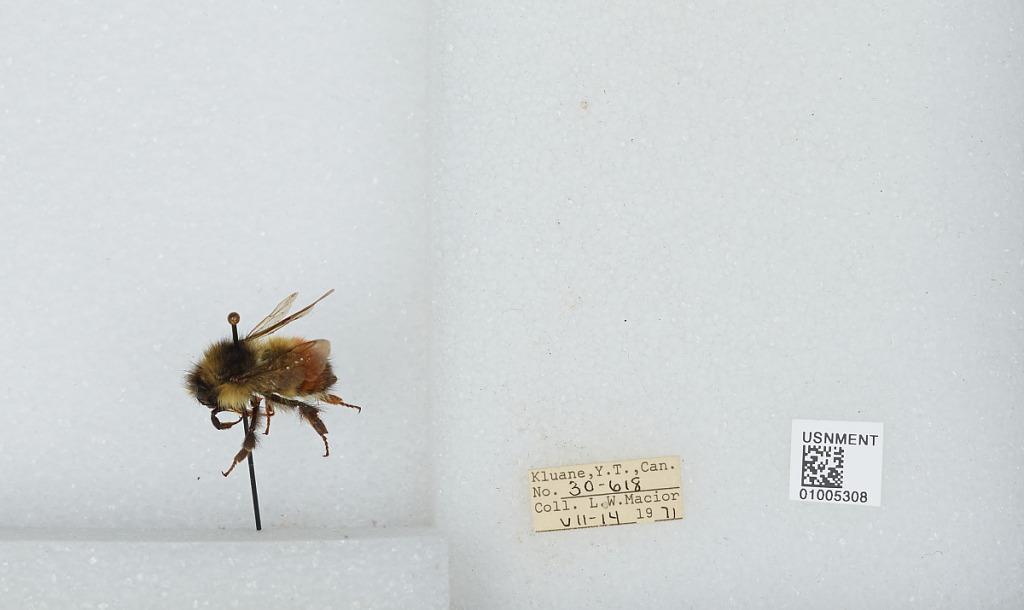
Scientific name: Bombus (Pyrobombus) flavifrons Cresson
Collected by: L. Macior
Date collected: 1971-7-14
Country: Canada
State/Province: Yukon Territory
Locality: Kluane
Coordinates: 60.75, -139.5